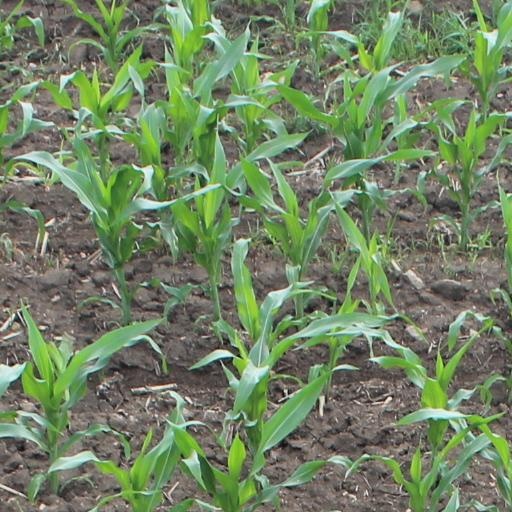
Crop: maize; corn